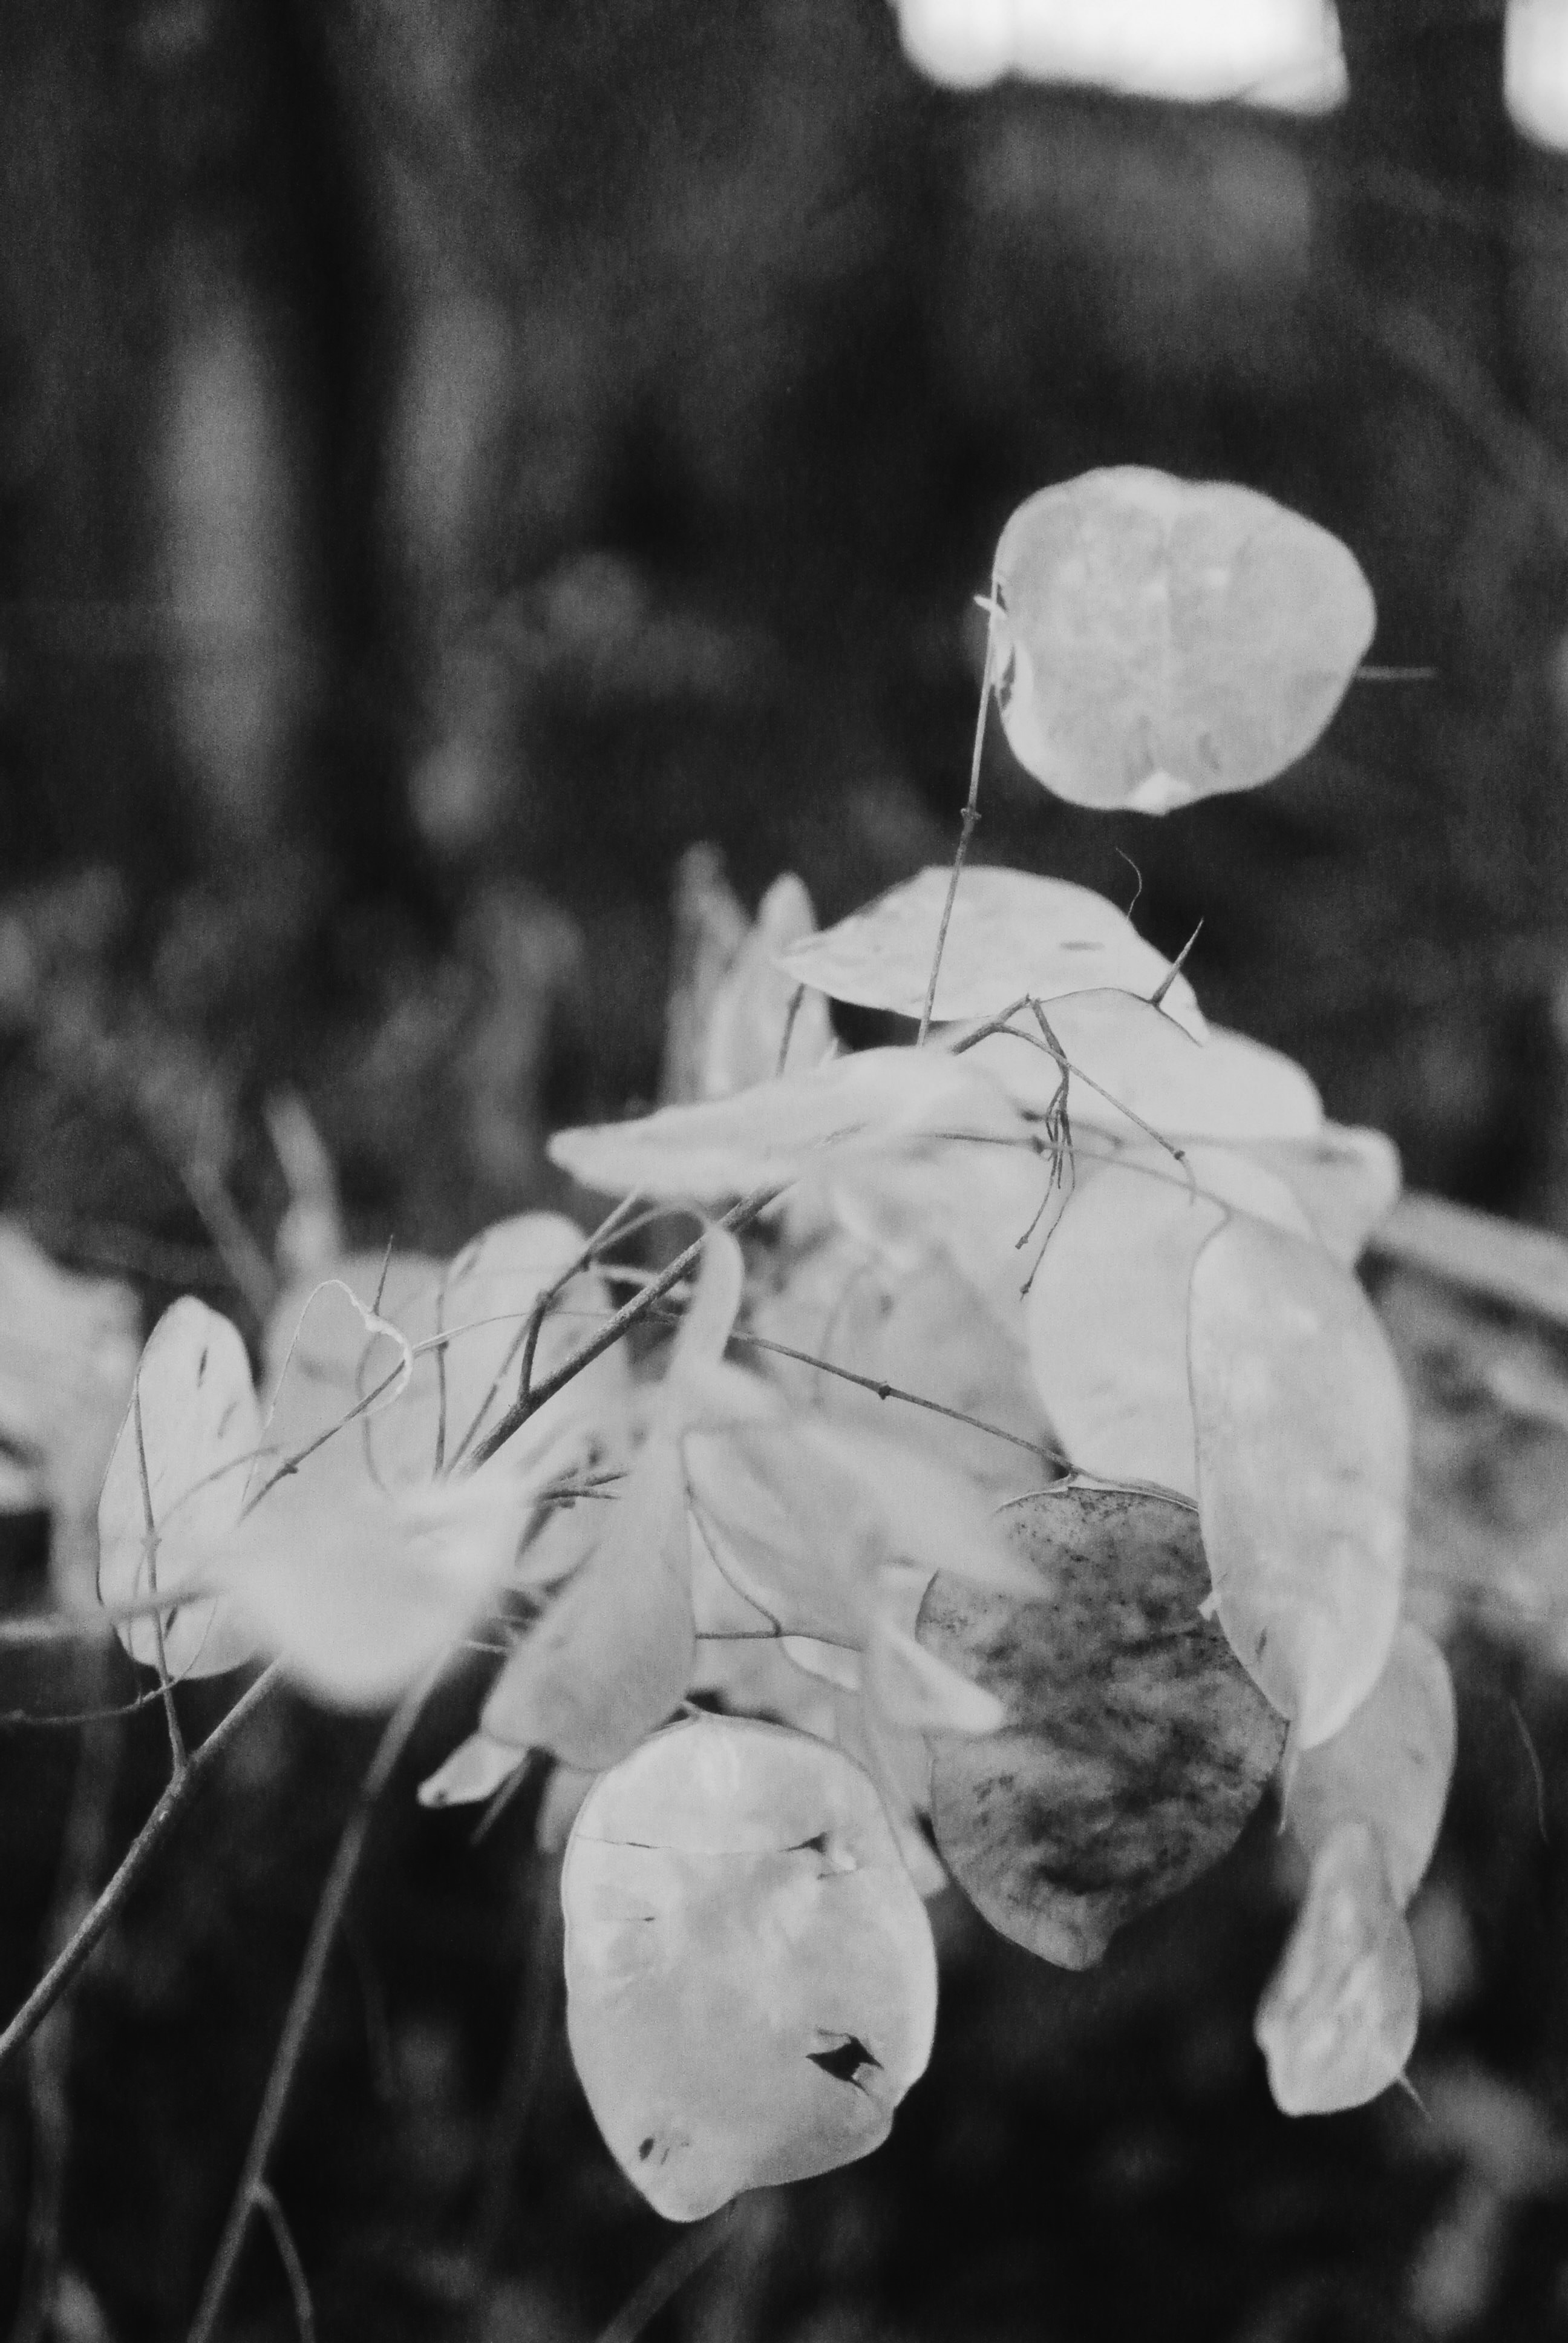
tree, branch, snow, black and white, plant, white, photography, leaf, flower, black, monochrome, season, close up, monochrome photography